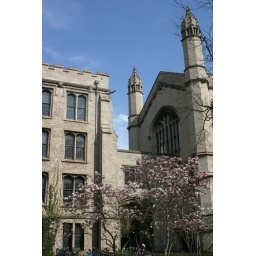
Some crazy blooming tree (yeah, I know nothing about flora) with some U of C buildings in the background.